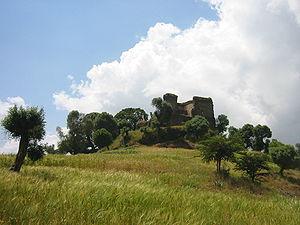
Susneyos fut Negusse Negest de l'Empire éthiopien sous les noms de Seltan Sagad et Malak Sagad de 1604 à 1632.